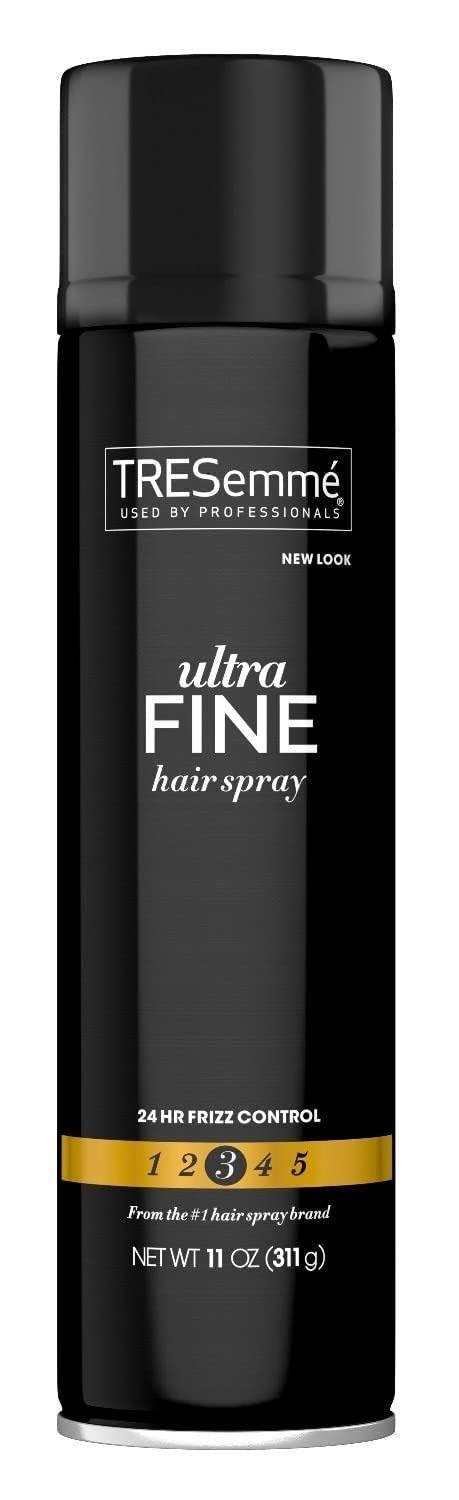
Item Name: TRESemmé TRES Two Ultra Fine Mist Hair Spray For All Hair Types, Firm Control Hair Styling Anti-Frizz Hairspray With All-Day Humidity Resistance 11 oz
Bullet Point 1: Styling spray for flyaways; TRESemmé TRES Two Ultra Fine Mist Hair Spray keeps your hairstyle in place and helps with frizz control and humidity resistance
Bullet Point 2: Frizz control and maximum hold hair spray; this water-free hair styling spray works as an anti-frizz hairspray to achieve maximum hold without stiffness, so hair still feels flexible
Bullet Point 3: Hair spray for strong hold; this Ultra Fine Mist aerosol hair spray uses locking polymers, making it a humidity-resistant hair spray that tames flyaways and holds your hairstyle all day
Bullet Point 4: New york fashion week; our stylists go through countless bottles of TRES Two finishing spray and hair styling products at New York Fashion Week; this professional styling spray is never sticky
Bullet Point 5: Salon-quality styling; this anti frizz, salon-quality aerosol hair spray has a bright floral and fruity scent
Bullet Point 6: Hair styling products; a hair mist that offers the hair spray hold you want for frizz control and style confidence, from America's 1 Hair Spray brand
Value: 11.0
Unit: ounce

Price: 7.49